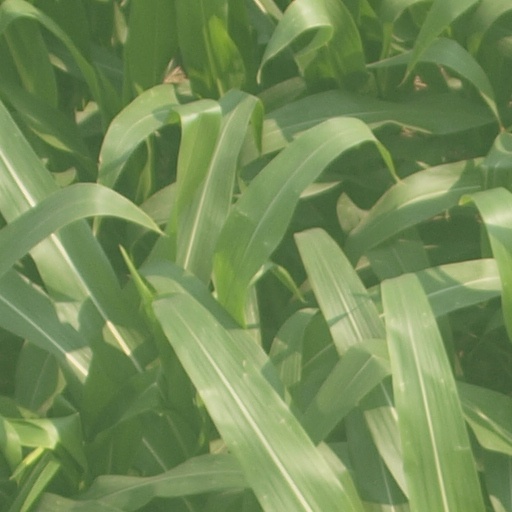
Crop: maize; corn